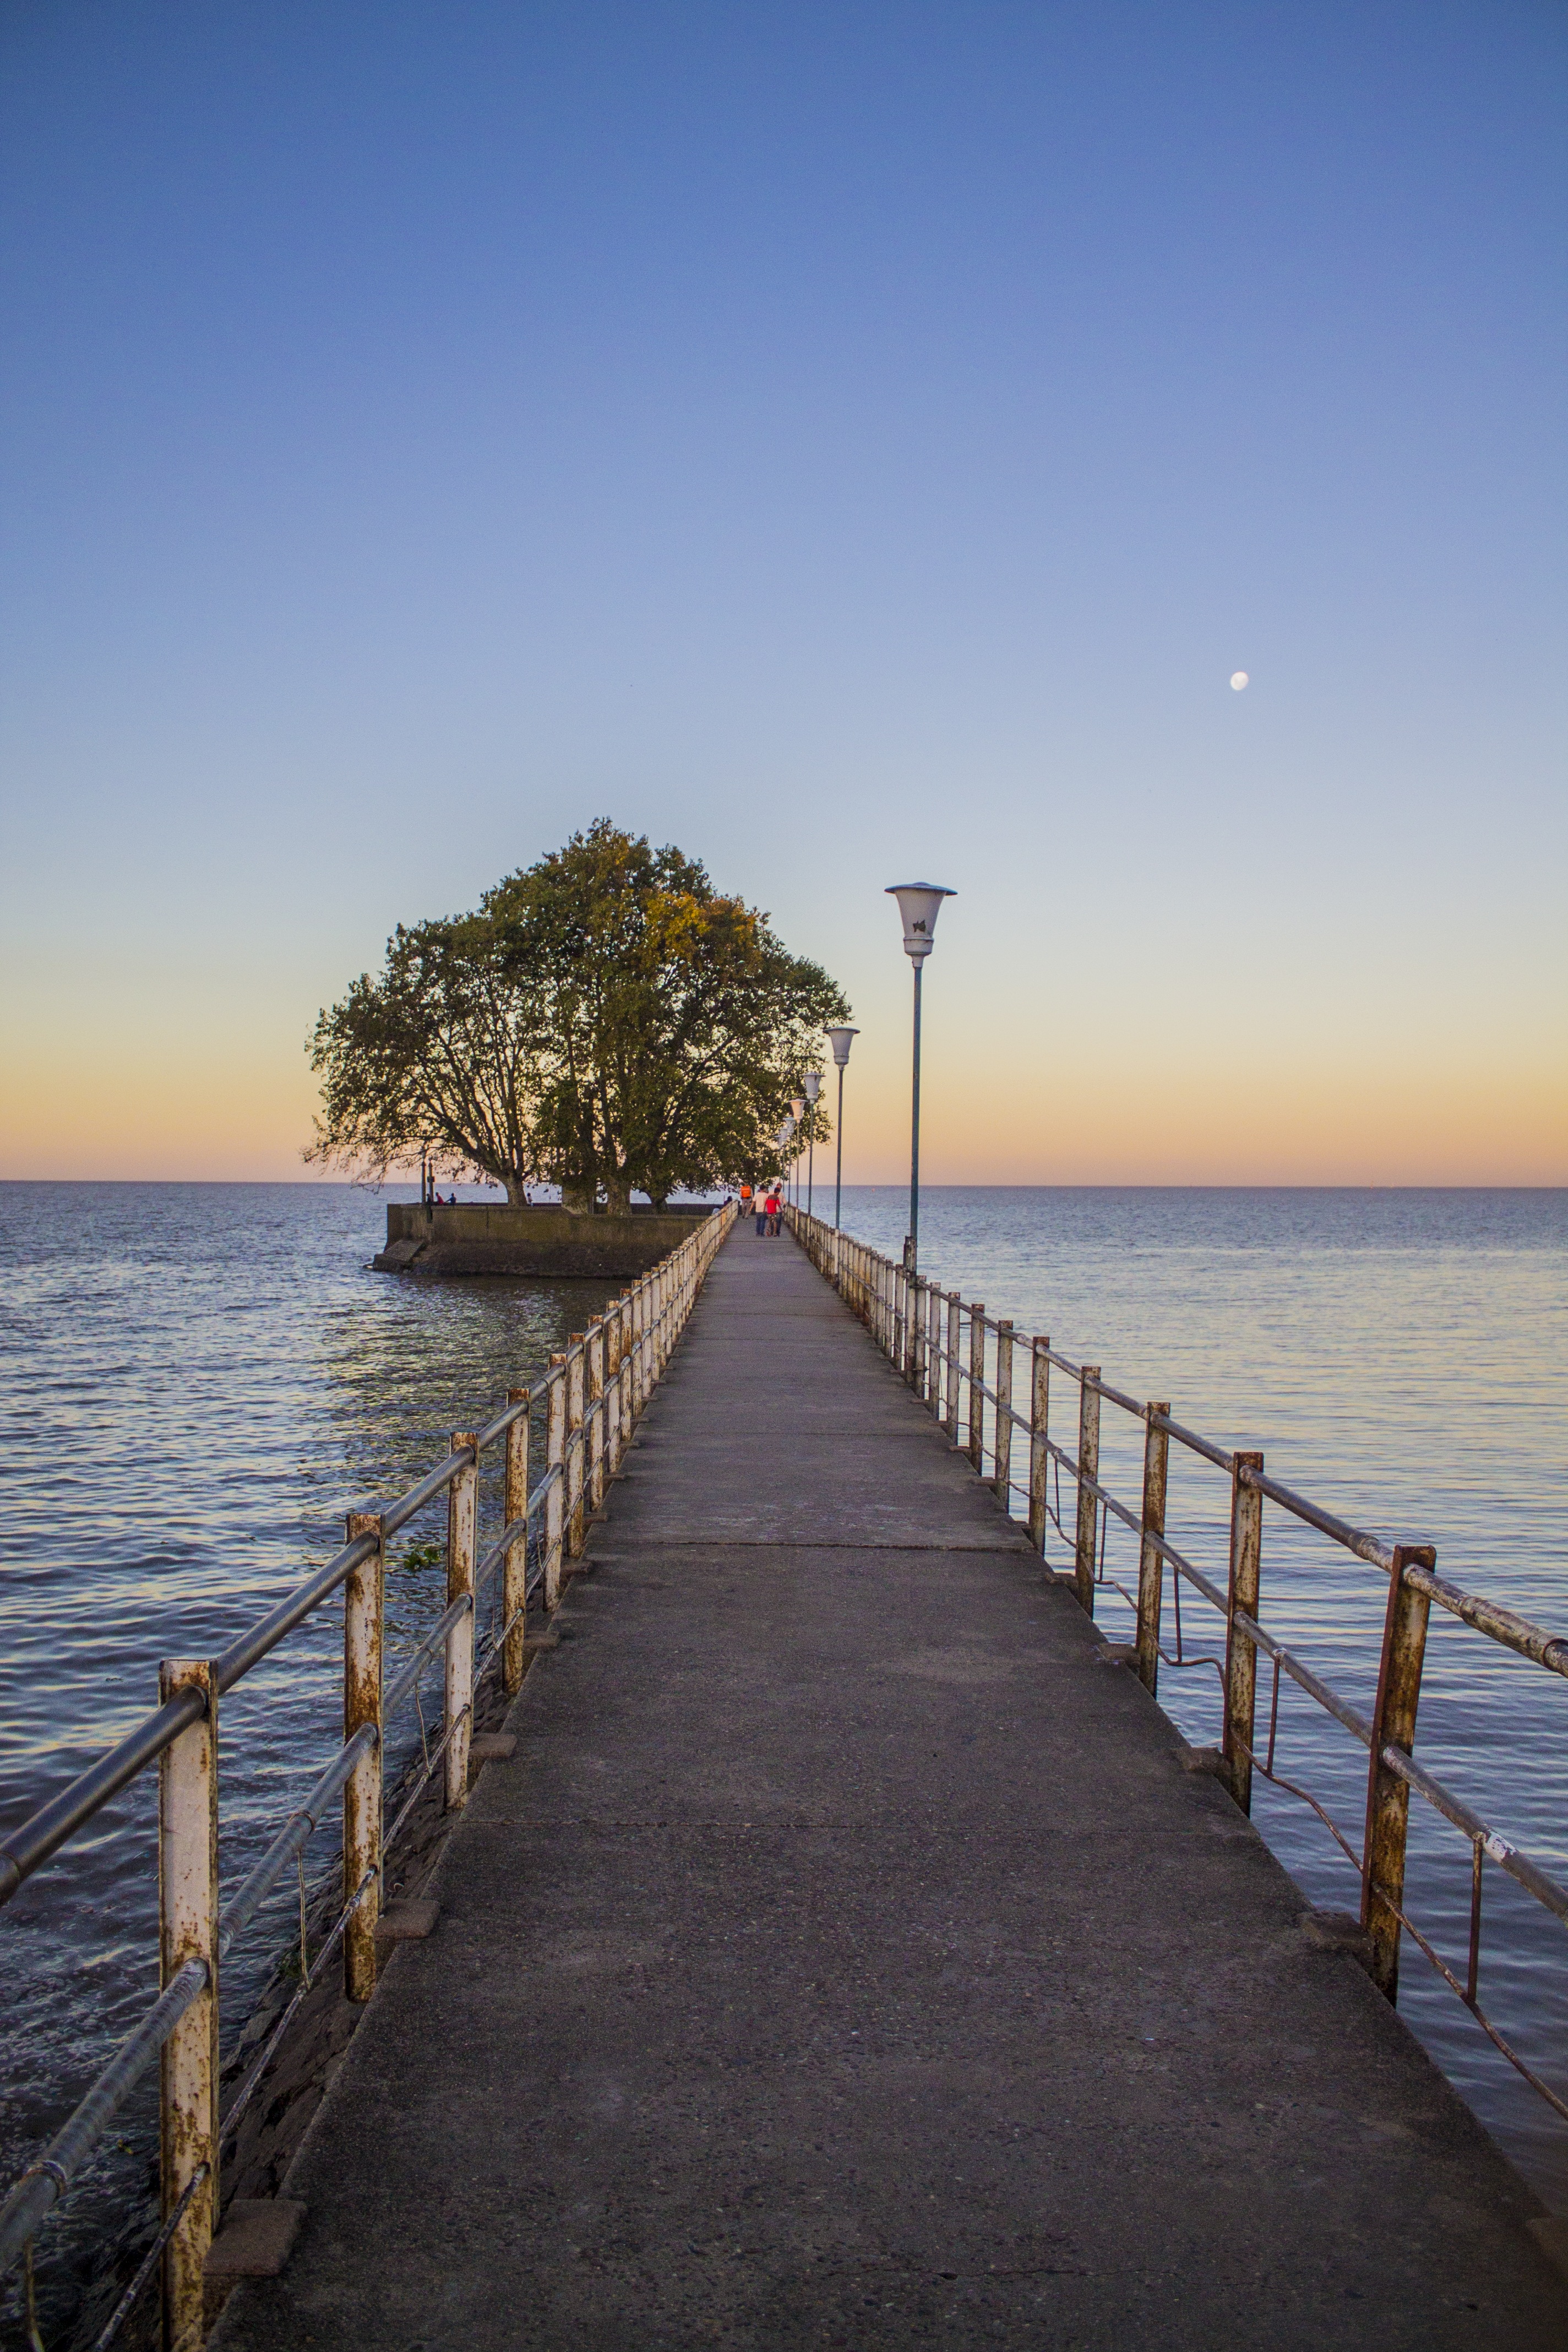
beach, landscape, sea, coast, tree, water, nature, ocean, horizon, dock, sky, boardwalk, sunrise, sunset, sunlight, morning, shore, lake, dawn, pier, river, walkway, vacation, dusk, evening, reflection, bay, body of water, costa, views